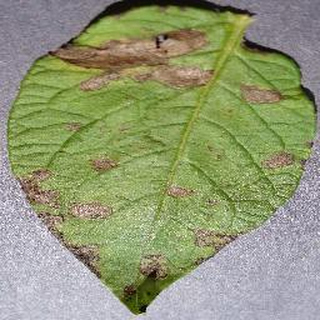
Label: potato_early_blight